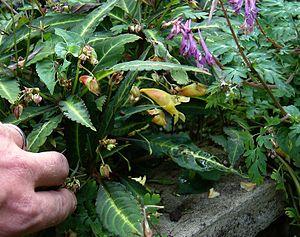
Impatiens omeiana est une espèce de plantes dicotylédones de la famille des Balsaminaceae, endémique de Chine.